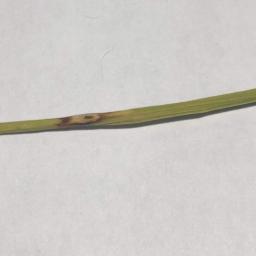
Label: Rice___Leaf_Blast